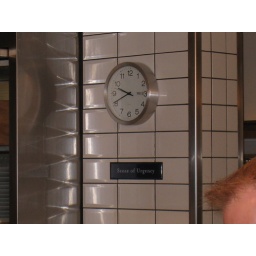
Lest you forget, the sign below the clock is a constant reminder: Sense of Urgency.